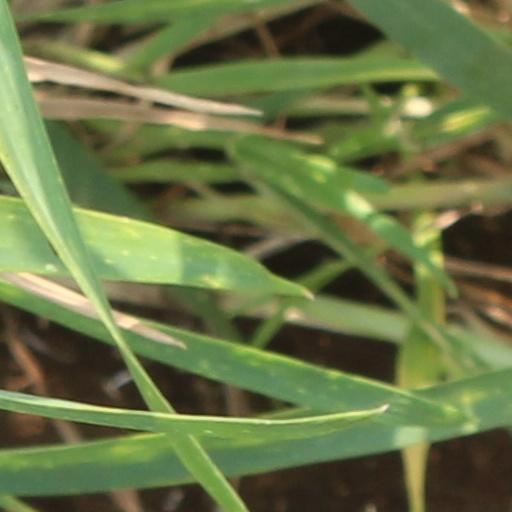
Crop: wheat